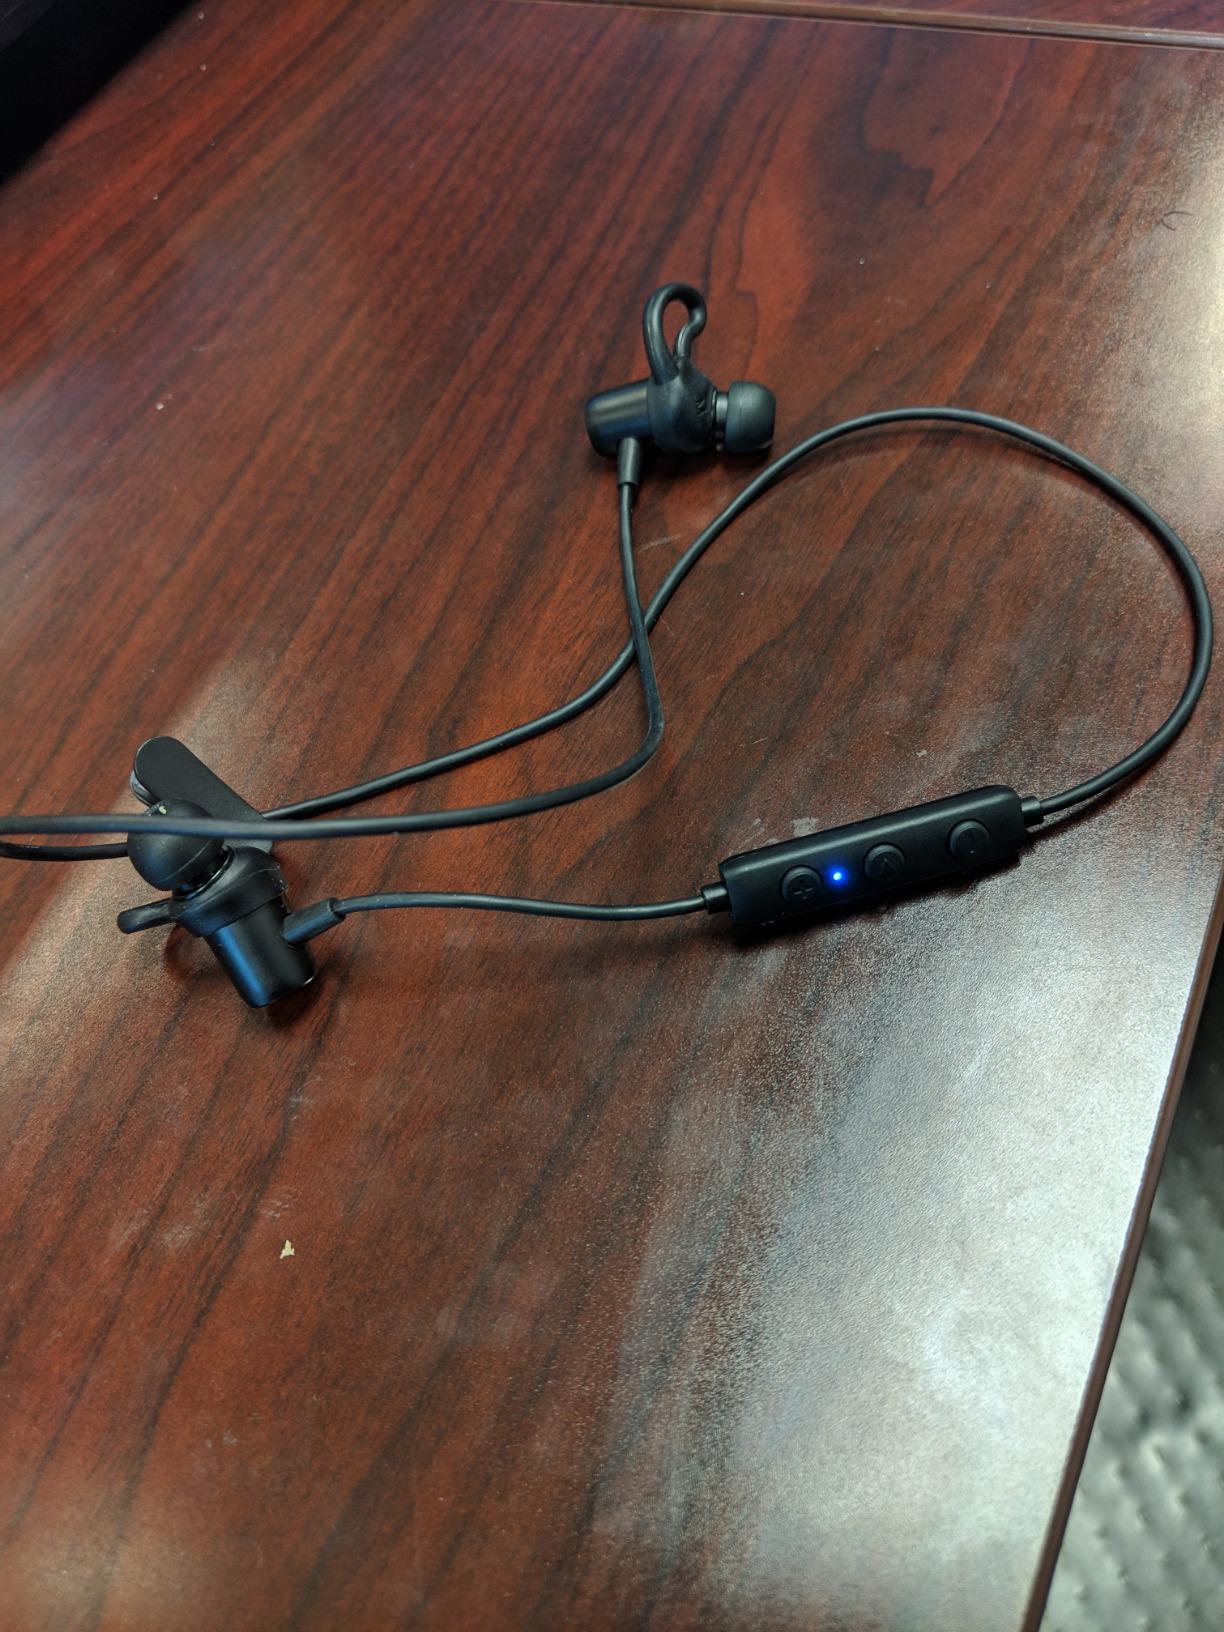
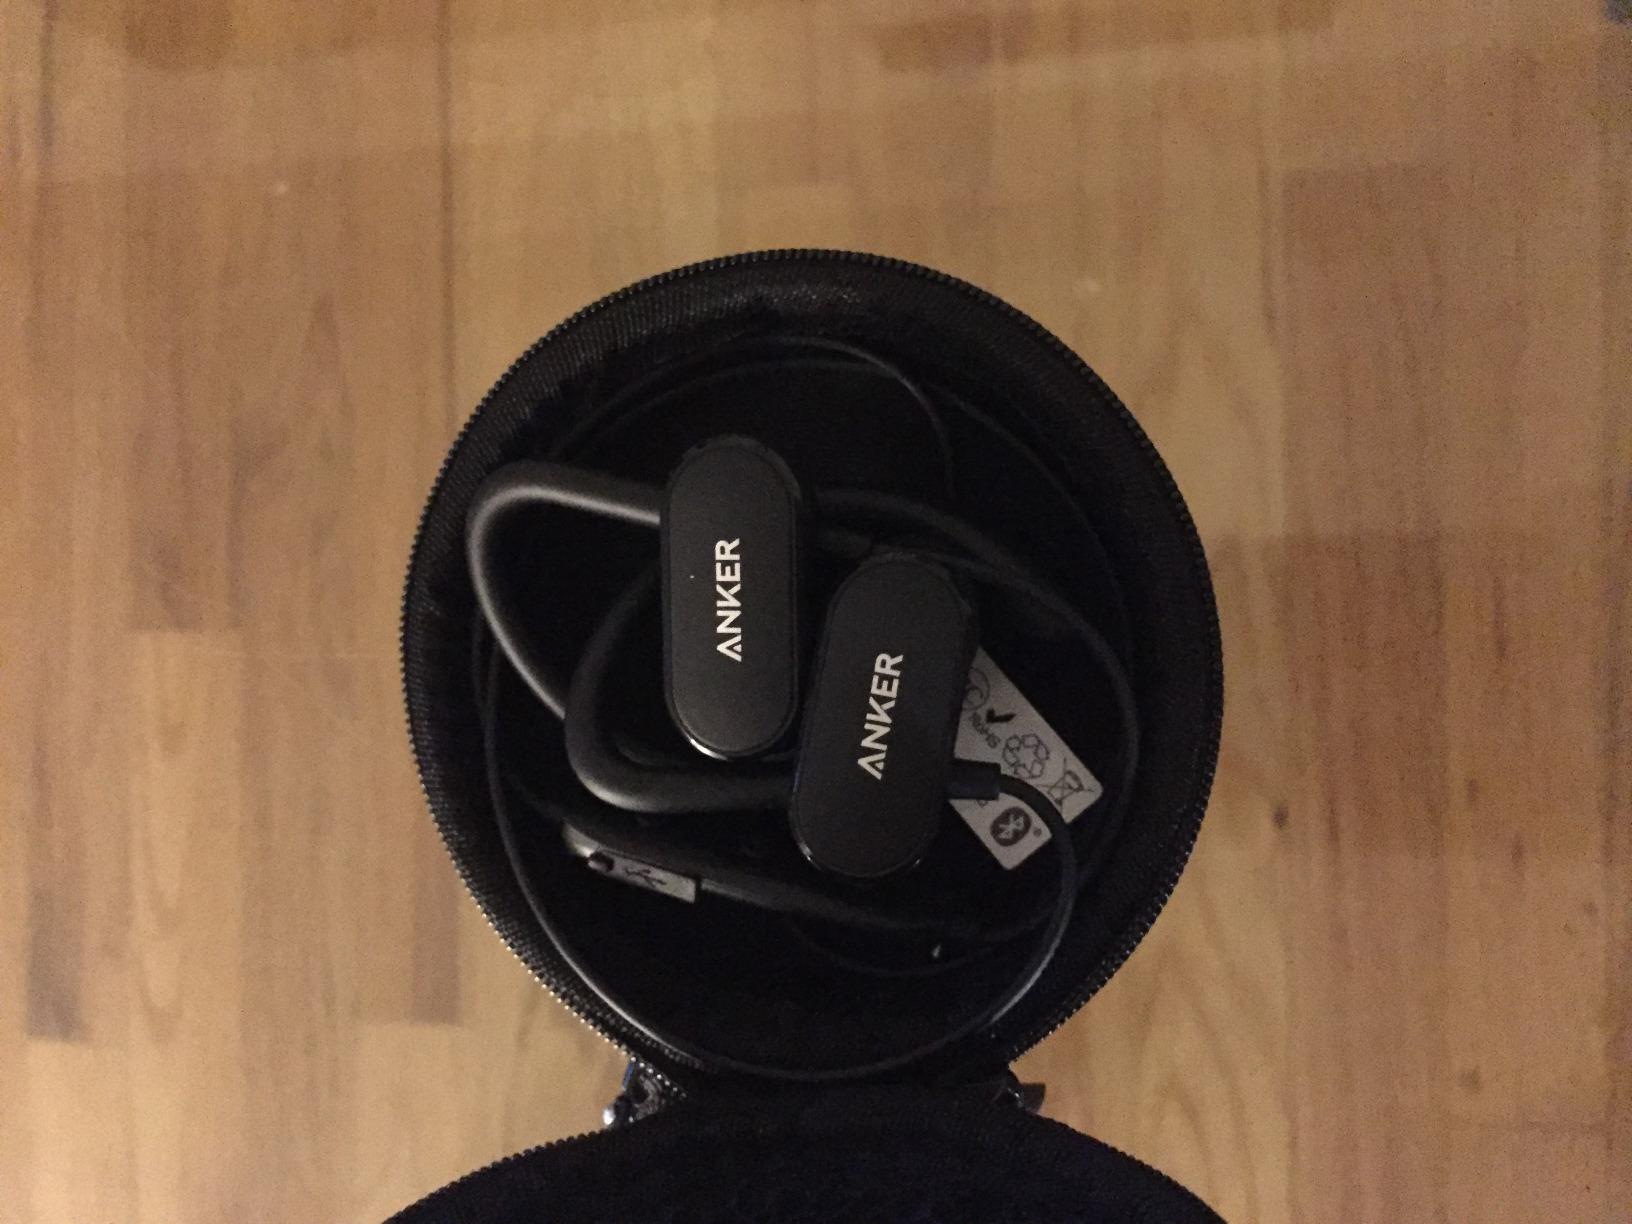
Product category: headphones
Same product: no